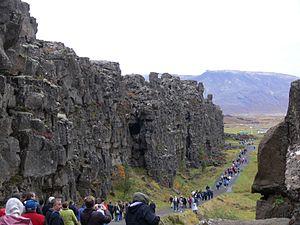
Þingvellir, toponyme islandais signifiant littéralement « plaines du Parlement », est un site historique et un parc national du sud-ouest de l'Islande, non loin de la capitale, Reykjavik.
L'Almannagjá, toponyme islandais signifiant littéralement en français « la faille de tous les Hommes », est une faille normale d'Islande située sur le site de Þingvellir, dans le parc national du même nom. Site historique national majeur puisqu'elle a vu la naissance de l'État libre islandais et de son Parlement, l'Althing, elle constitue l'une des principales attractions touristiques du pays.